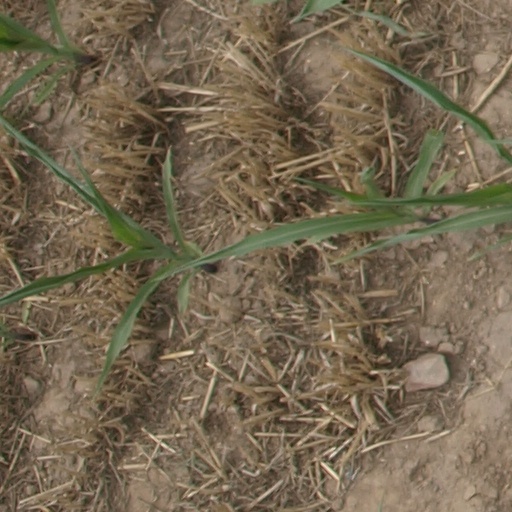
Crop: maize; corn